50th (Northumbrian) Infantry Division

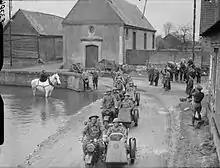
Motorcycle combinations of the 4th Battalion, Royal Northumberland Fusiliers pass through a village, watched by the local inhabitants, France, 20 March 1940.

The division, along with most of the rest of the TA, was mobilised on 1 September 1939, the day the German Army invaded Poland. From the new units it created in March, the 50th Division created the 69th Infantry Brigade as a Second Line duplicate of the 150th Infantry Brigade, and the 70th Infantry Brigade as a Second Line duplicate of the 151st Infantry Brigade. These brigades had been created by the outbreak of the war and were administered by the 50th Division until the 23rd (Northumbrian) divisional headquarters was formed on 2 October 1939. At this point, they were transferred to the new division.